Silesian Interurbans

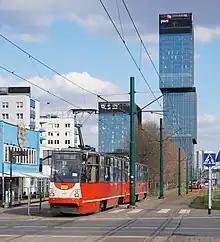
Katowice Sokolska.

Silesian Trams is one of the largest tram systems in the world and the largest and longest tram system in Poland, located entirely within the Silesian Voivodeship. Started as a part of the German Empire in 1894, the system currently has 677 stops across 29 lines and serves the region’s population inhabited by more than two million people. Silesian Trams is at the heart of a region known for its dense historical and current industrialisation (coal, coke, steel and other industries).